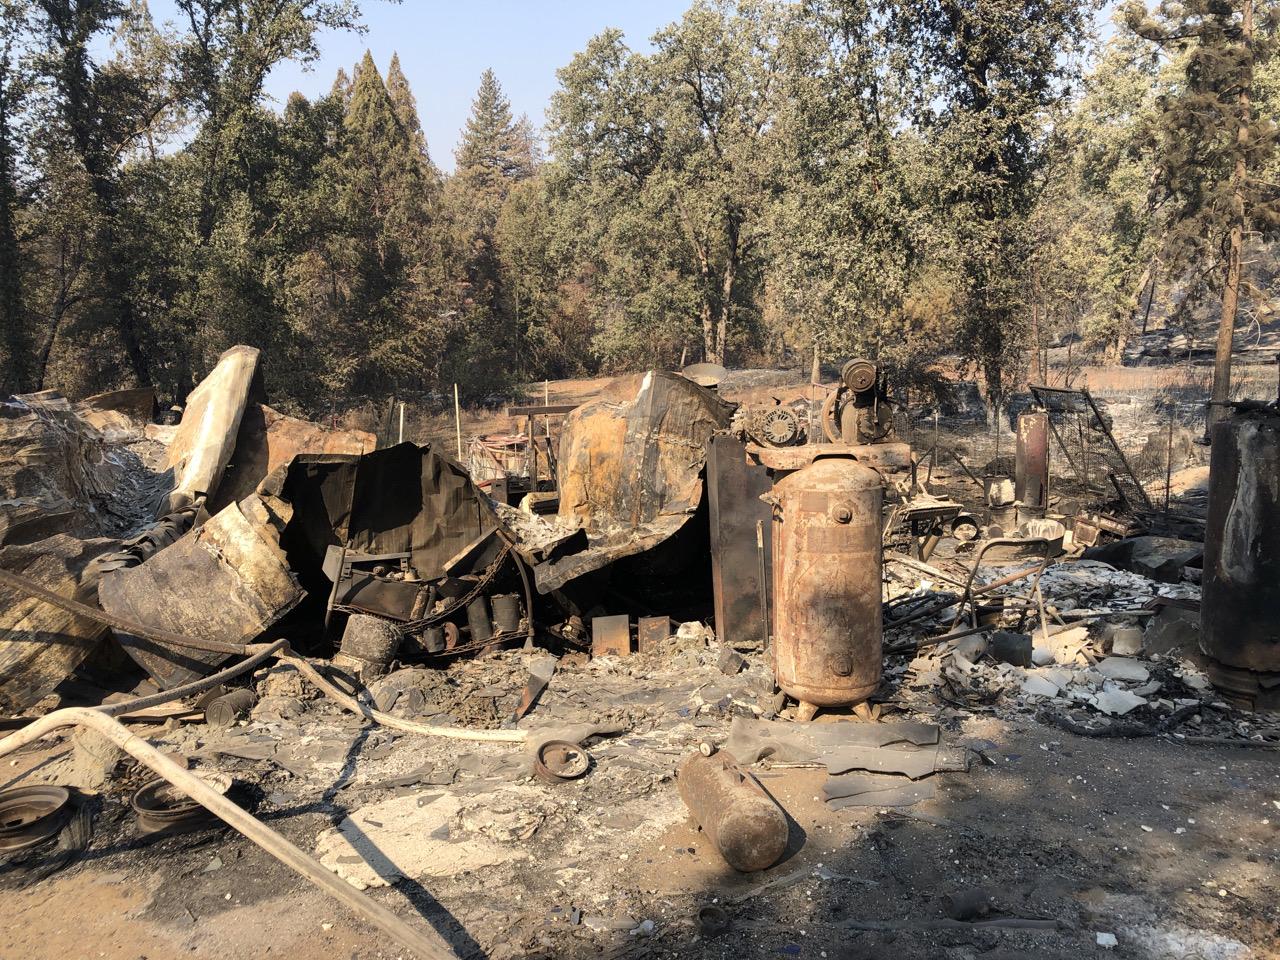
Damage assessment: destroyed